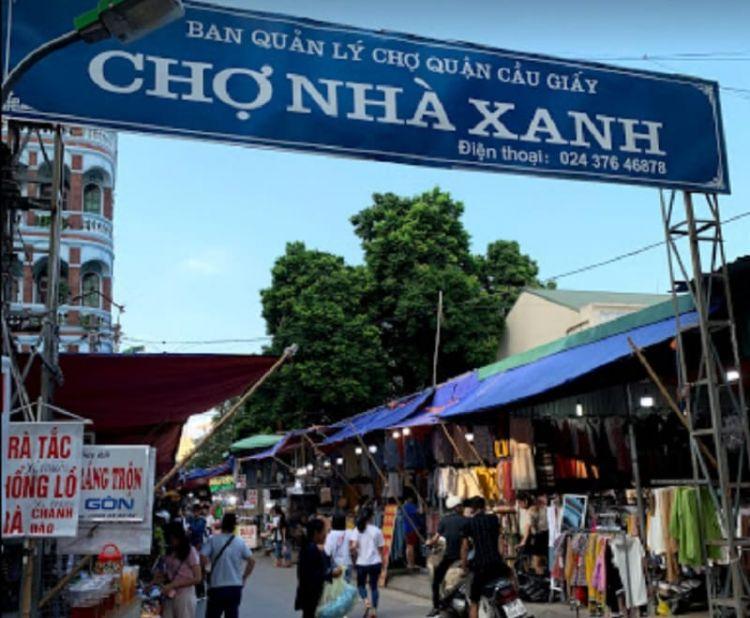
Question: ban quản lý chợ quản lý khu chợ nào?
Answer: chợ nhà xanh